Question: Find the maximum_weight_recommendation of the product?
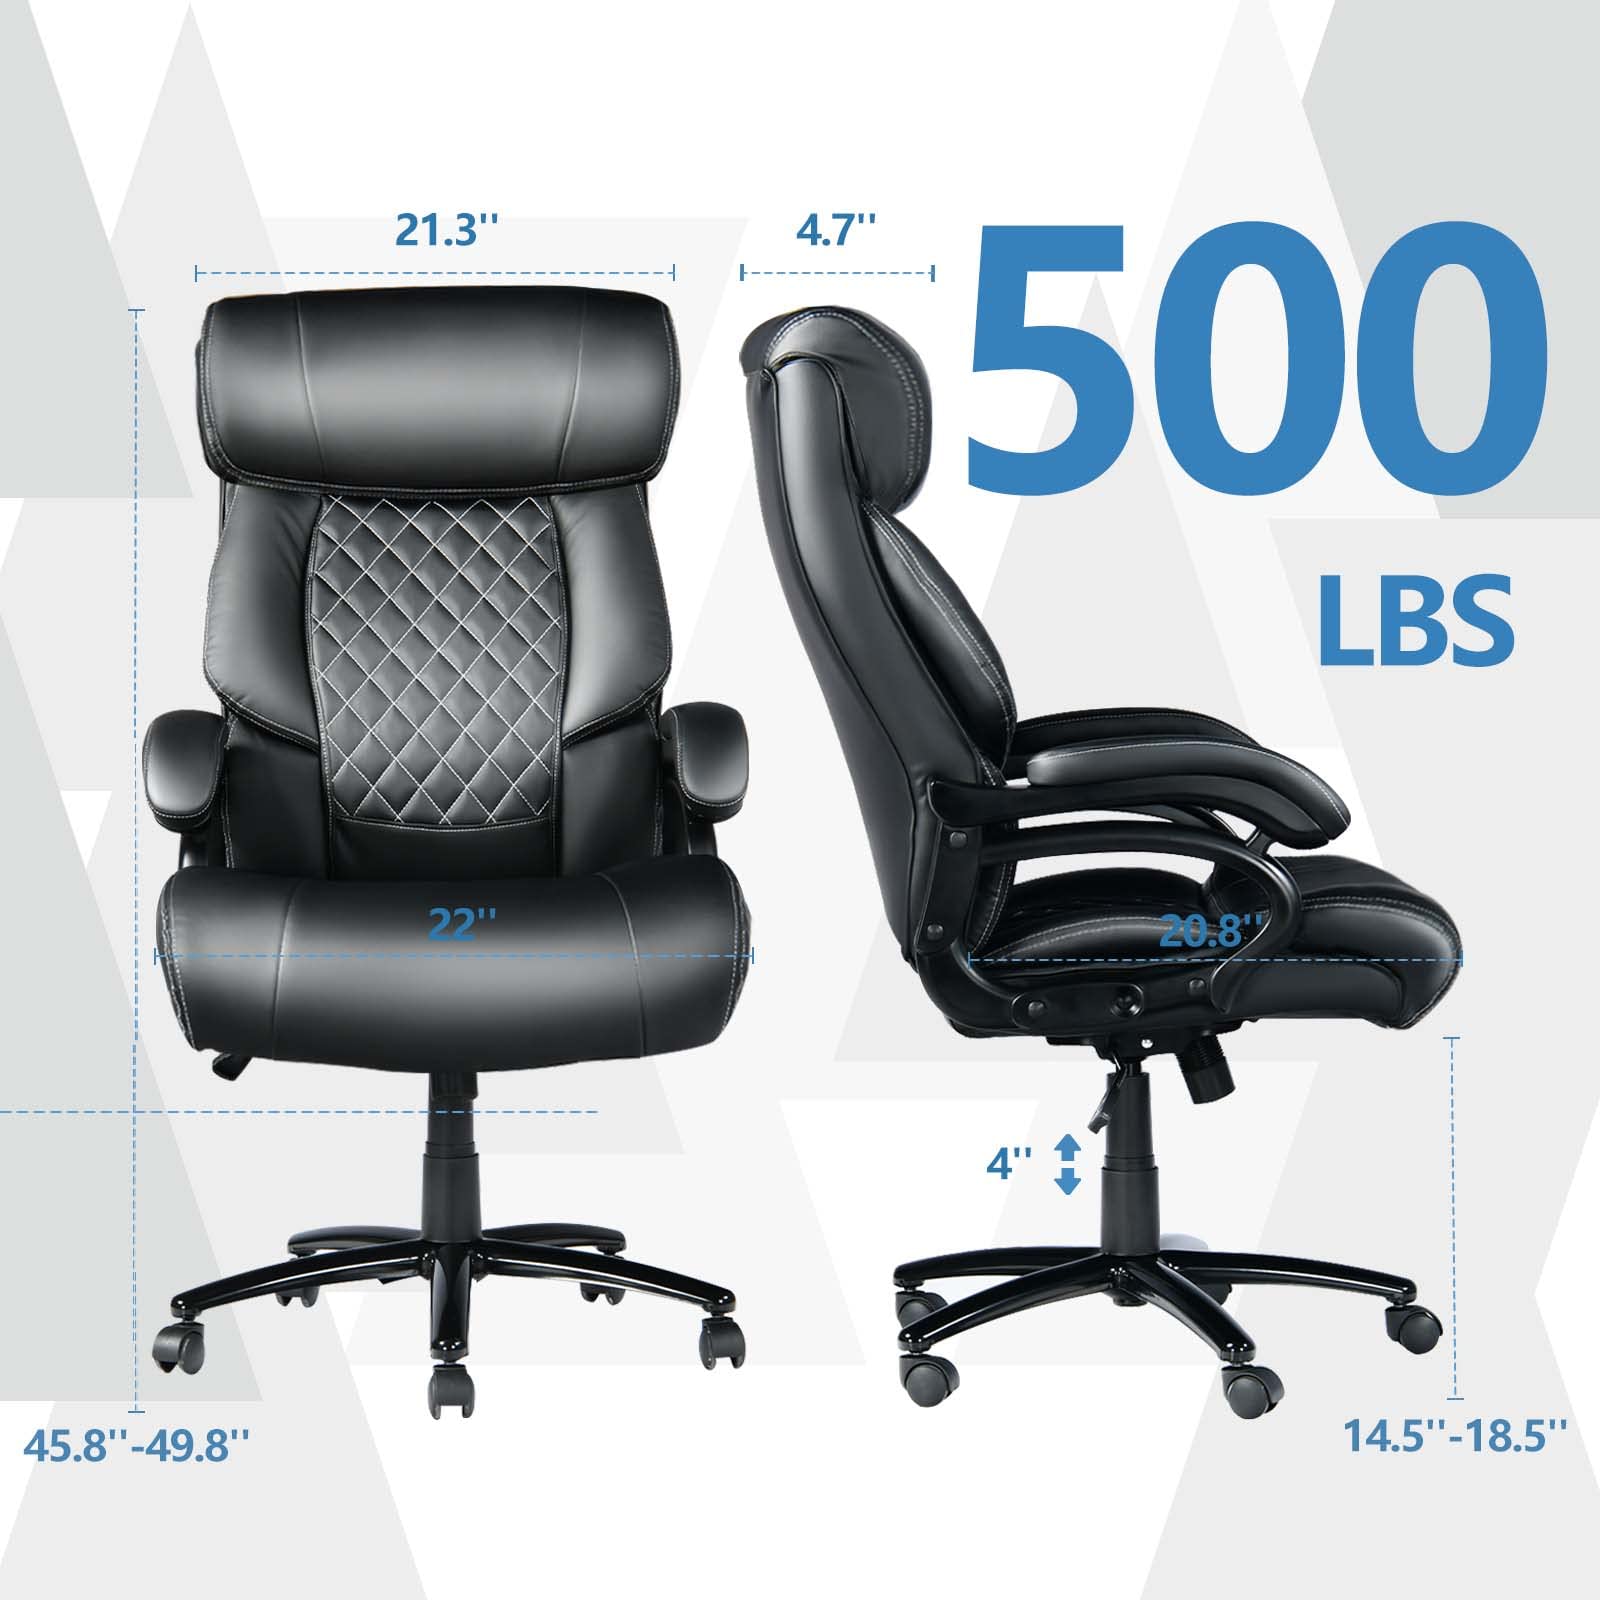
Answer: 500.0 pound